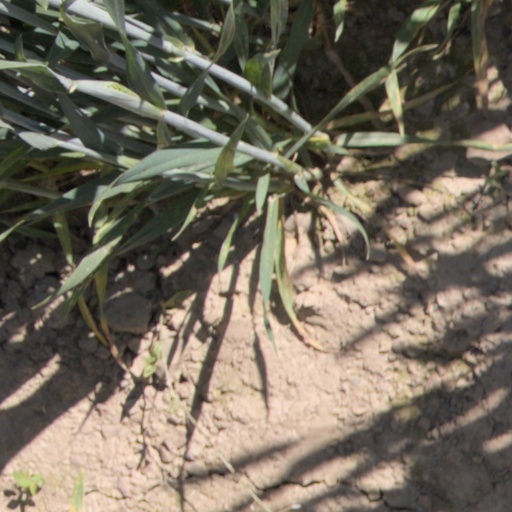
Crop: wheat